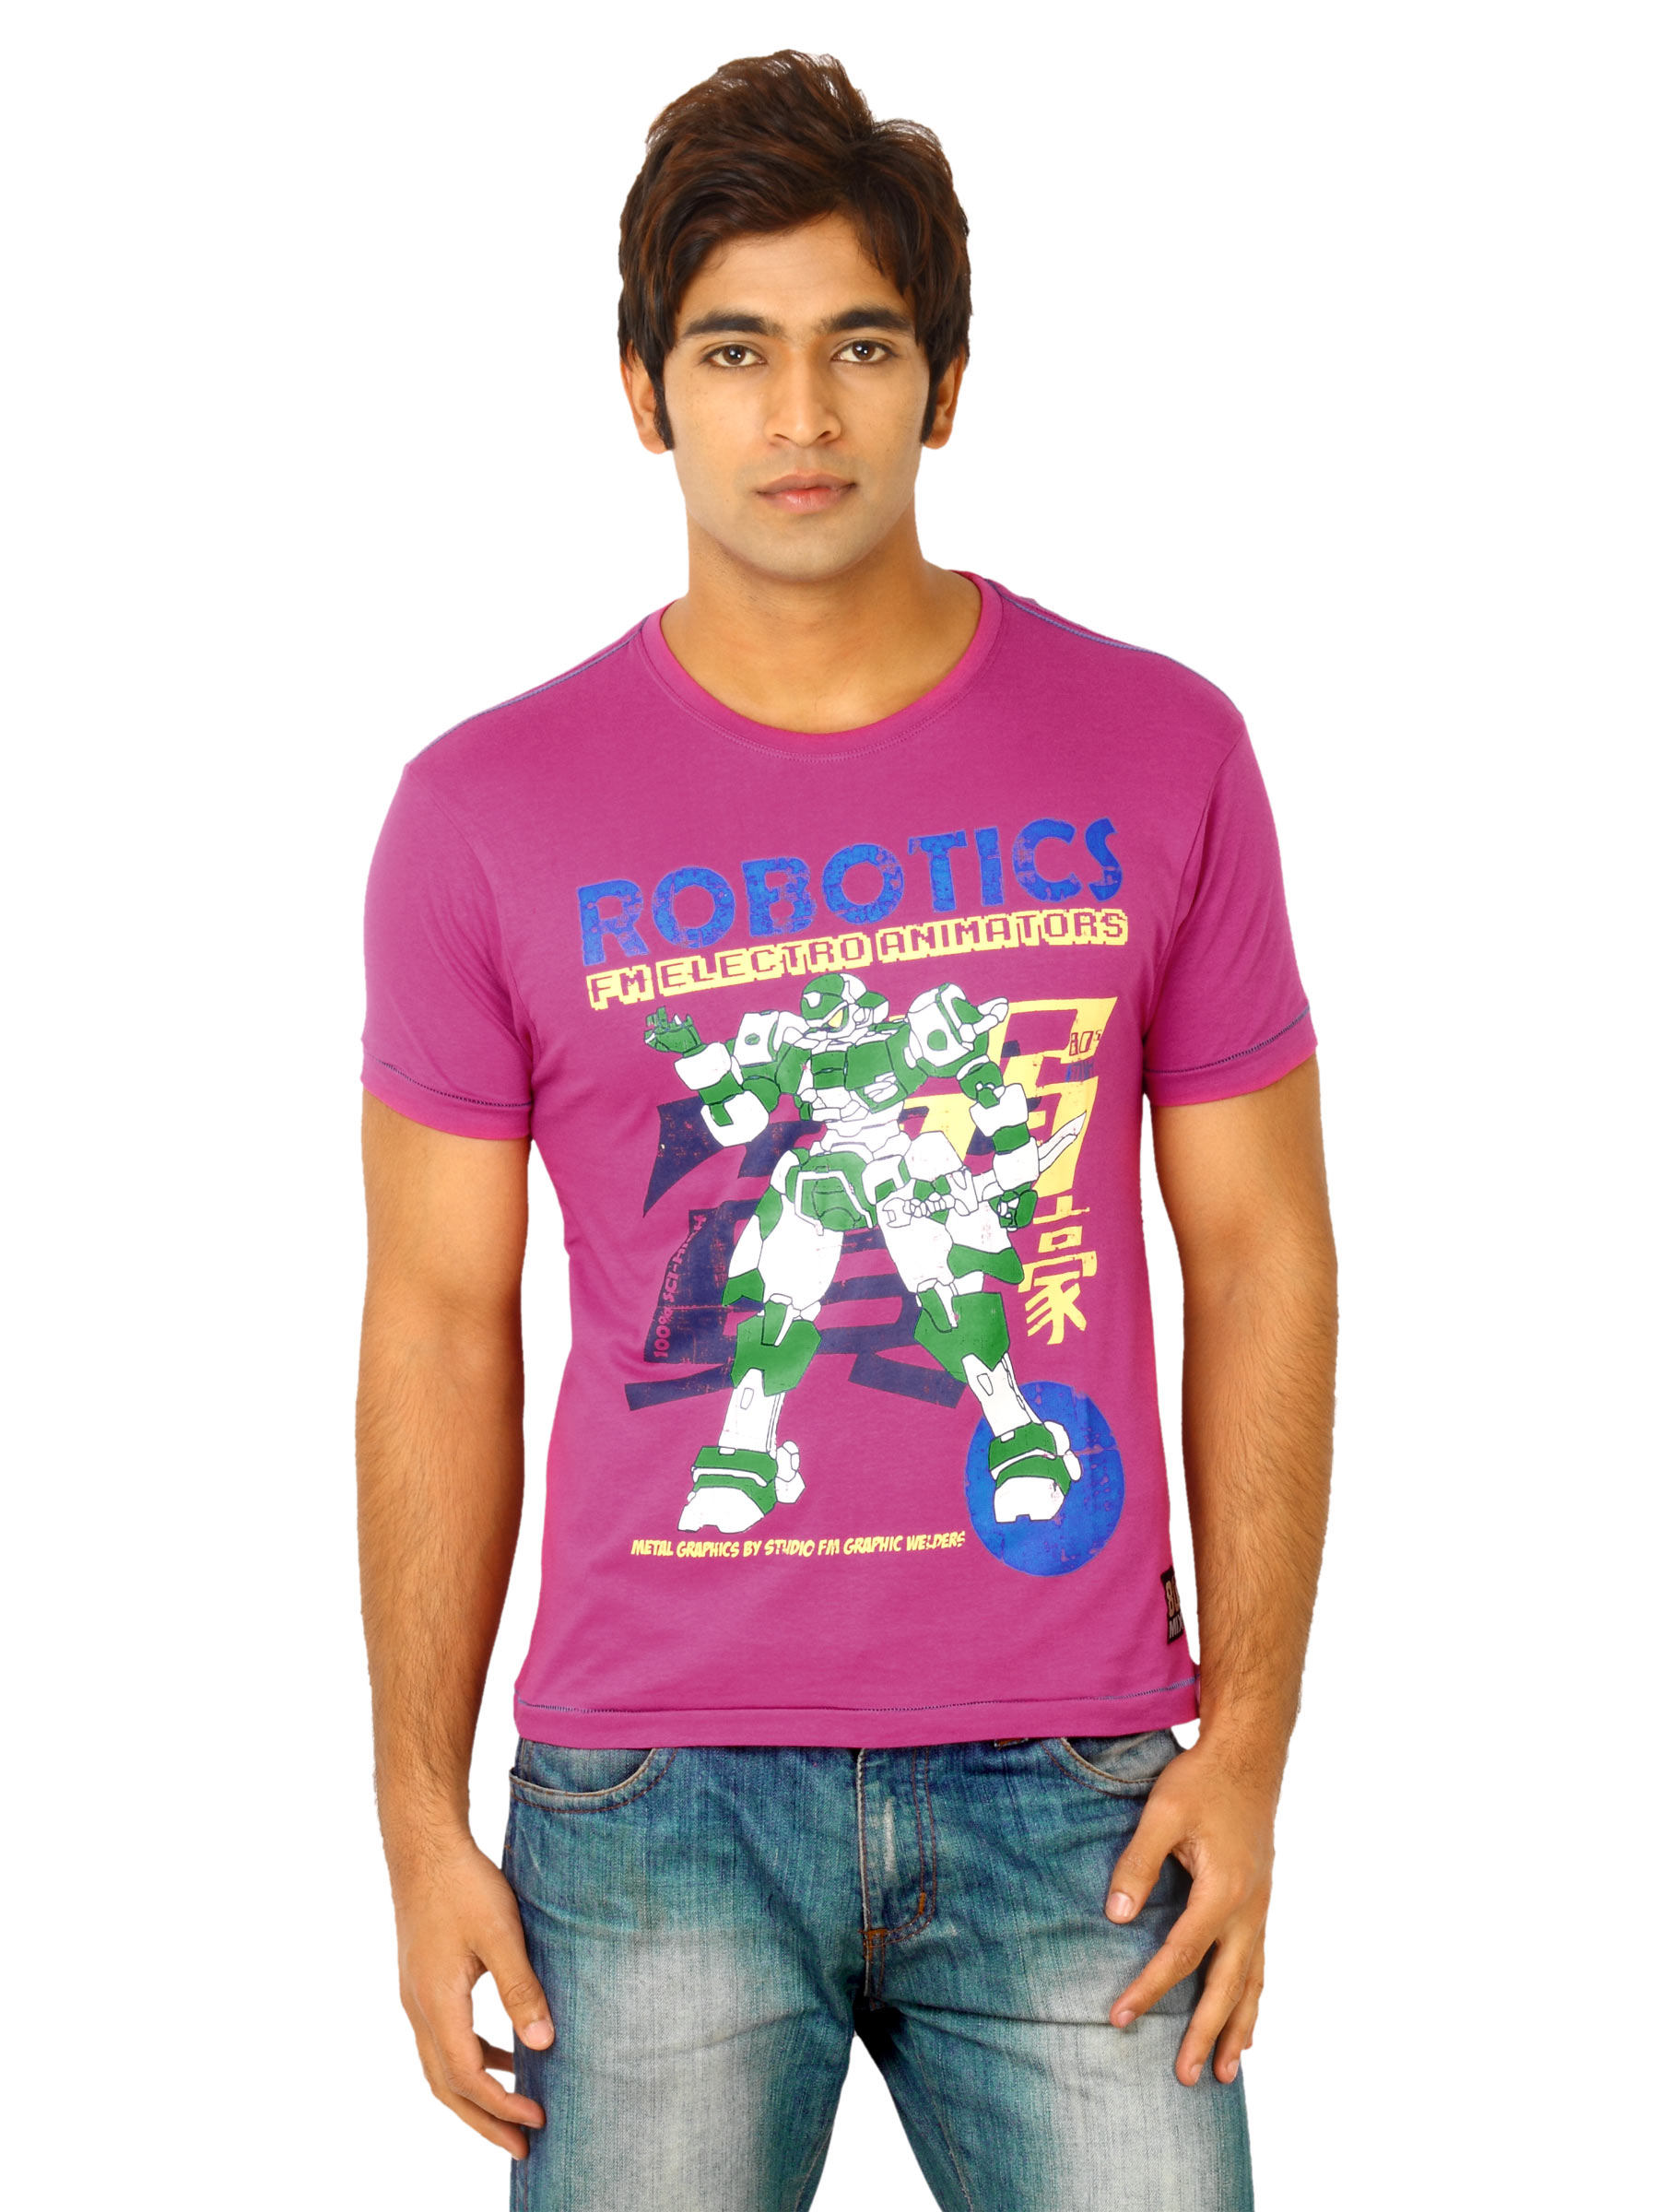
Flying Machine Men Fuschia Pink Tshirts
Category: Apparel / Topwear / Tshirts
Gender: Men
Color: Pink
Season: Fall 2011
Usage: Casual